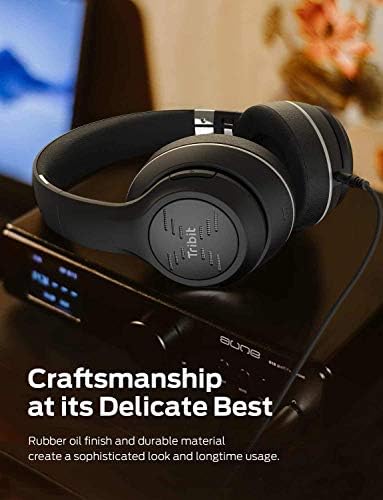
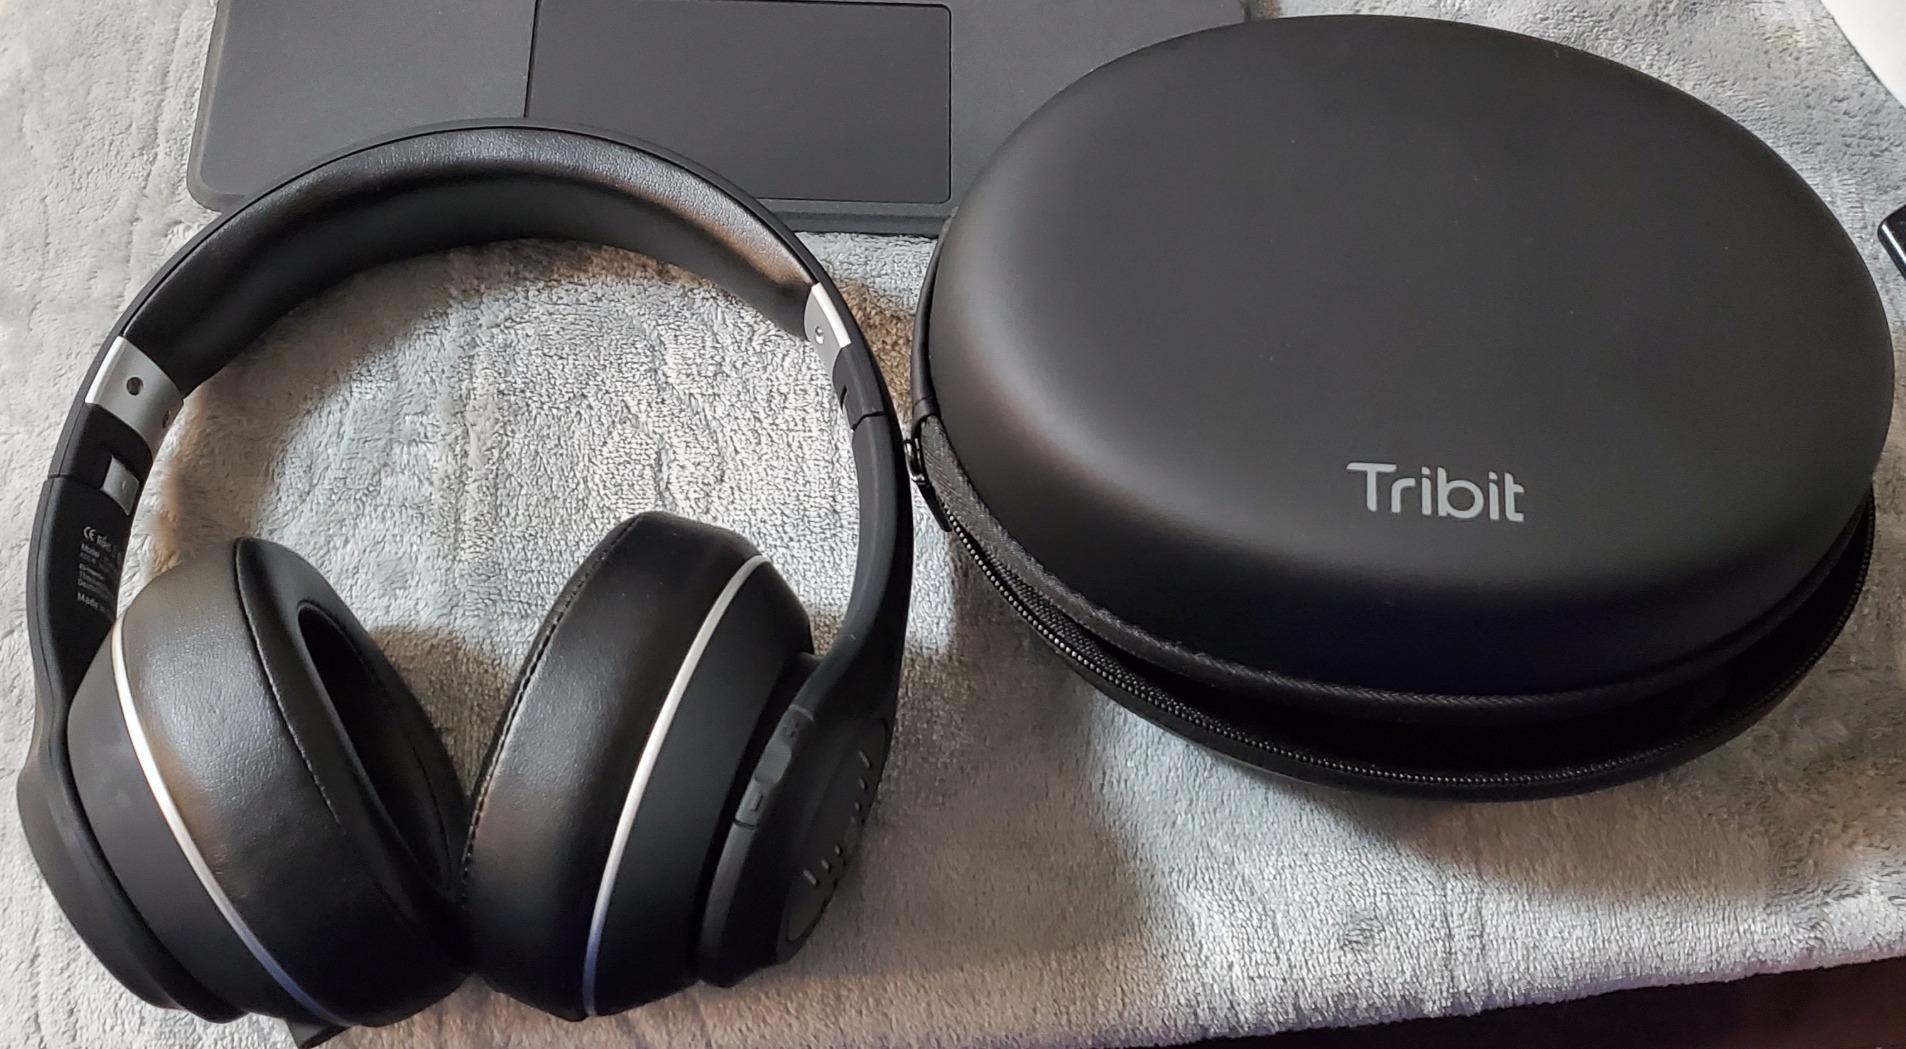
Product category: headphones
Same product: yes